Caucasus (Fabergé egg)

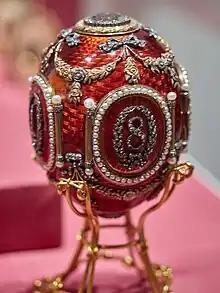

The Caucasus Egg is a jewelled enameled Easter egg made by Michael Perkhin under the supervision of the Russian jeweller Peter Carl Fabergé in 1893. The Fabergé egg was made for Alexander III of Russia, who presented it to his wife, Empress Maria Feodorovna.